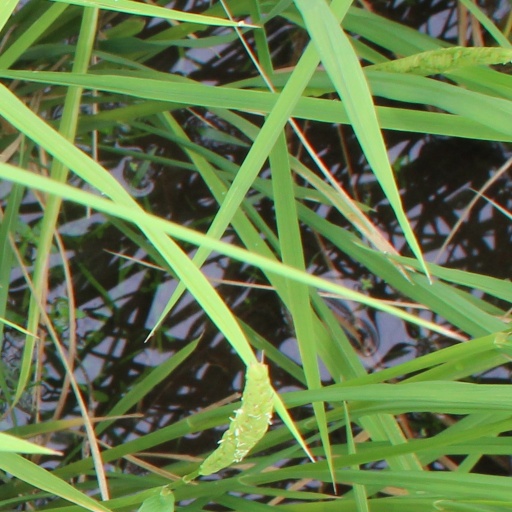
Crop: rice